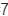
Number: 7